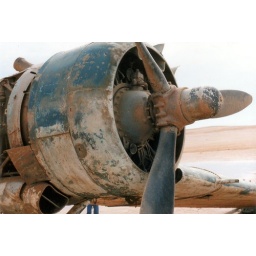
Catalina PBY flying boat N5593V abandoned in Saudi Arabia in 1960